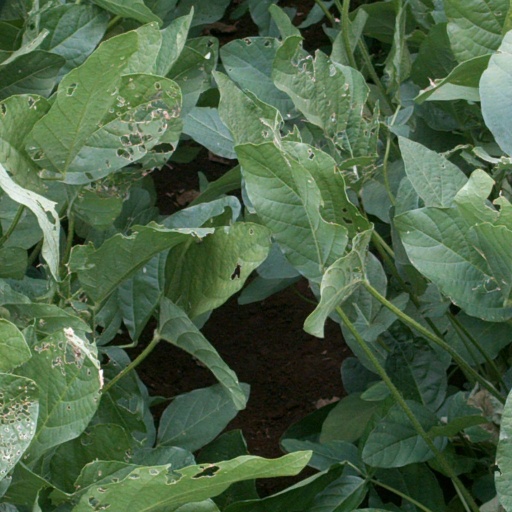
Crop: soybean